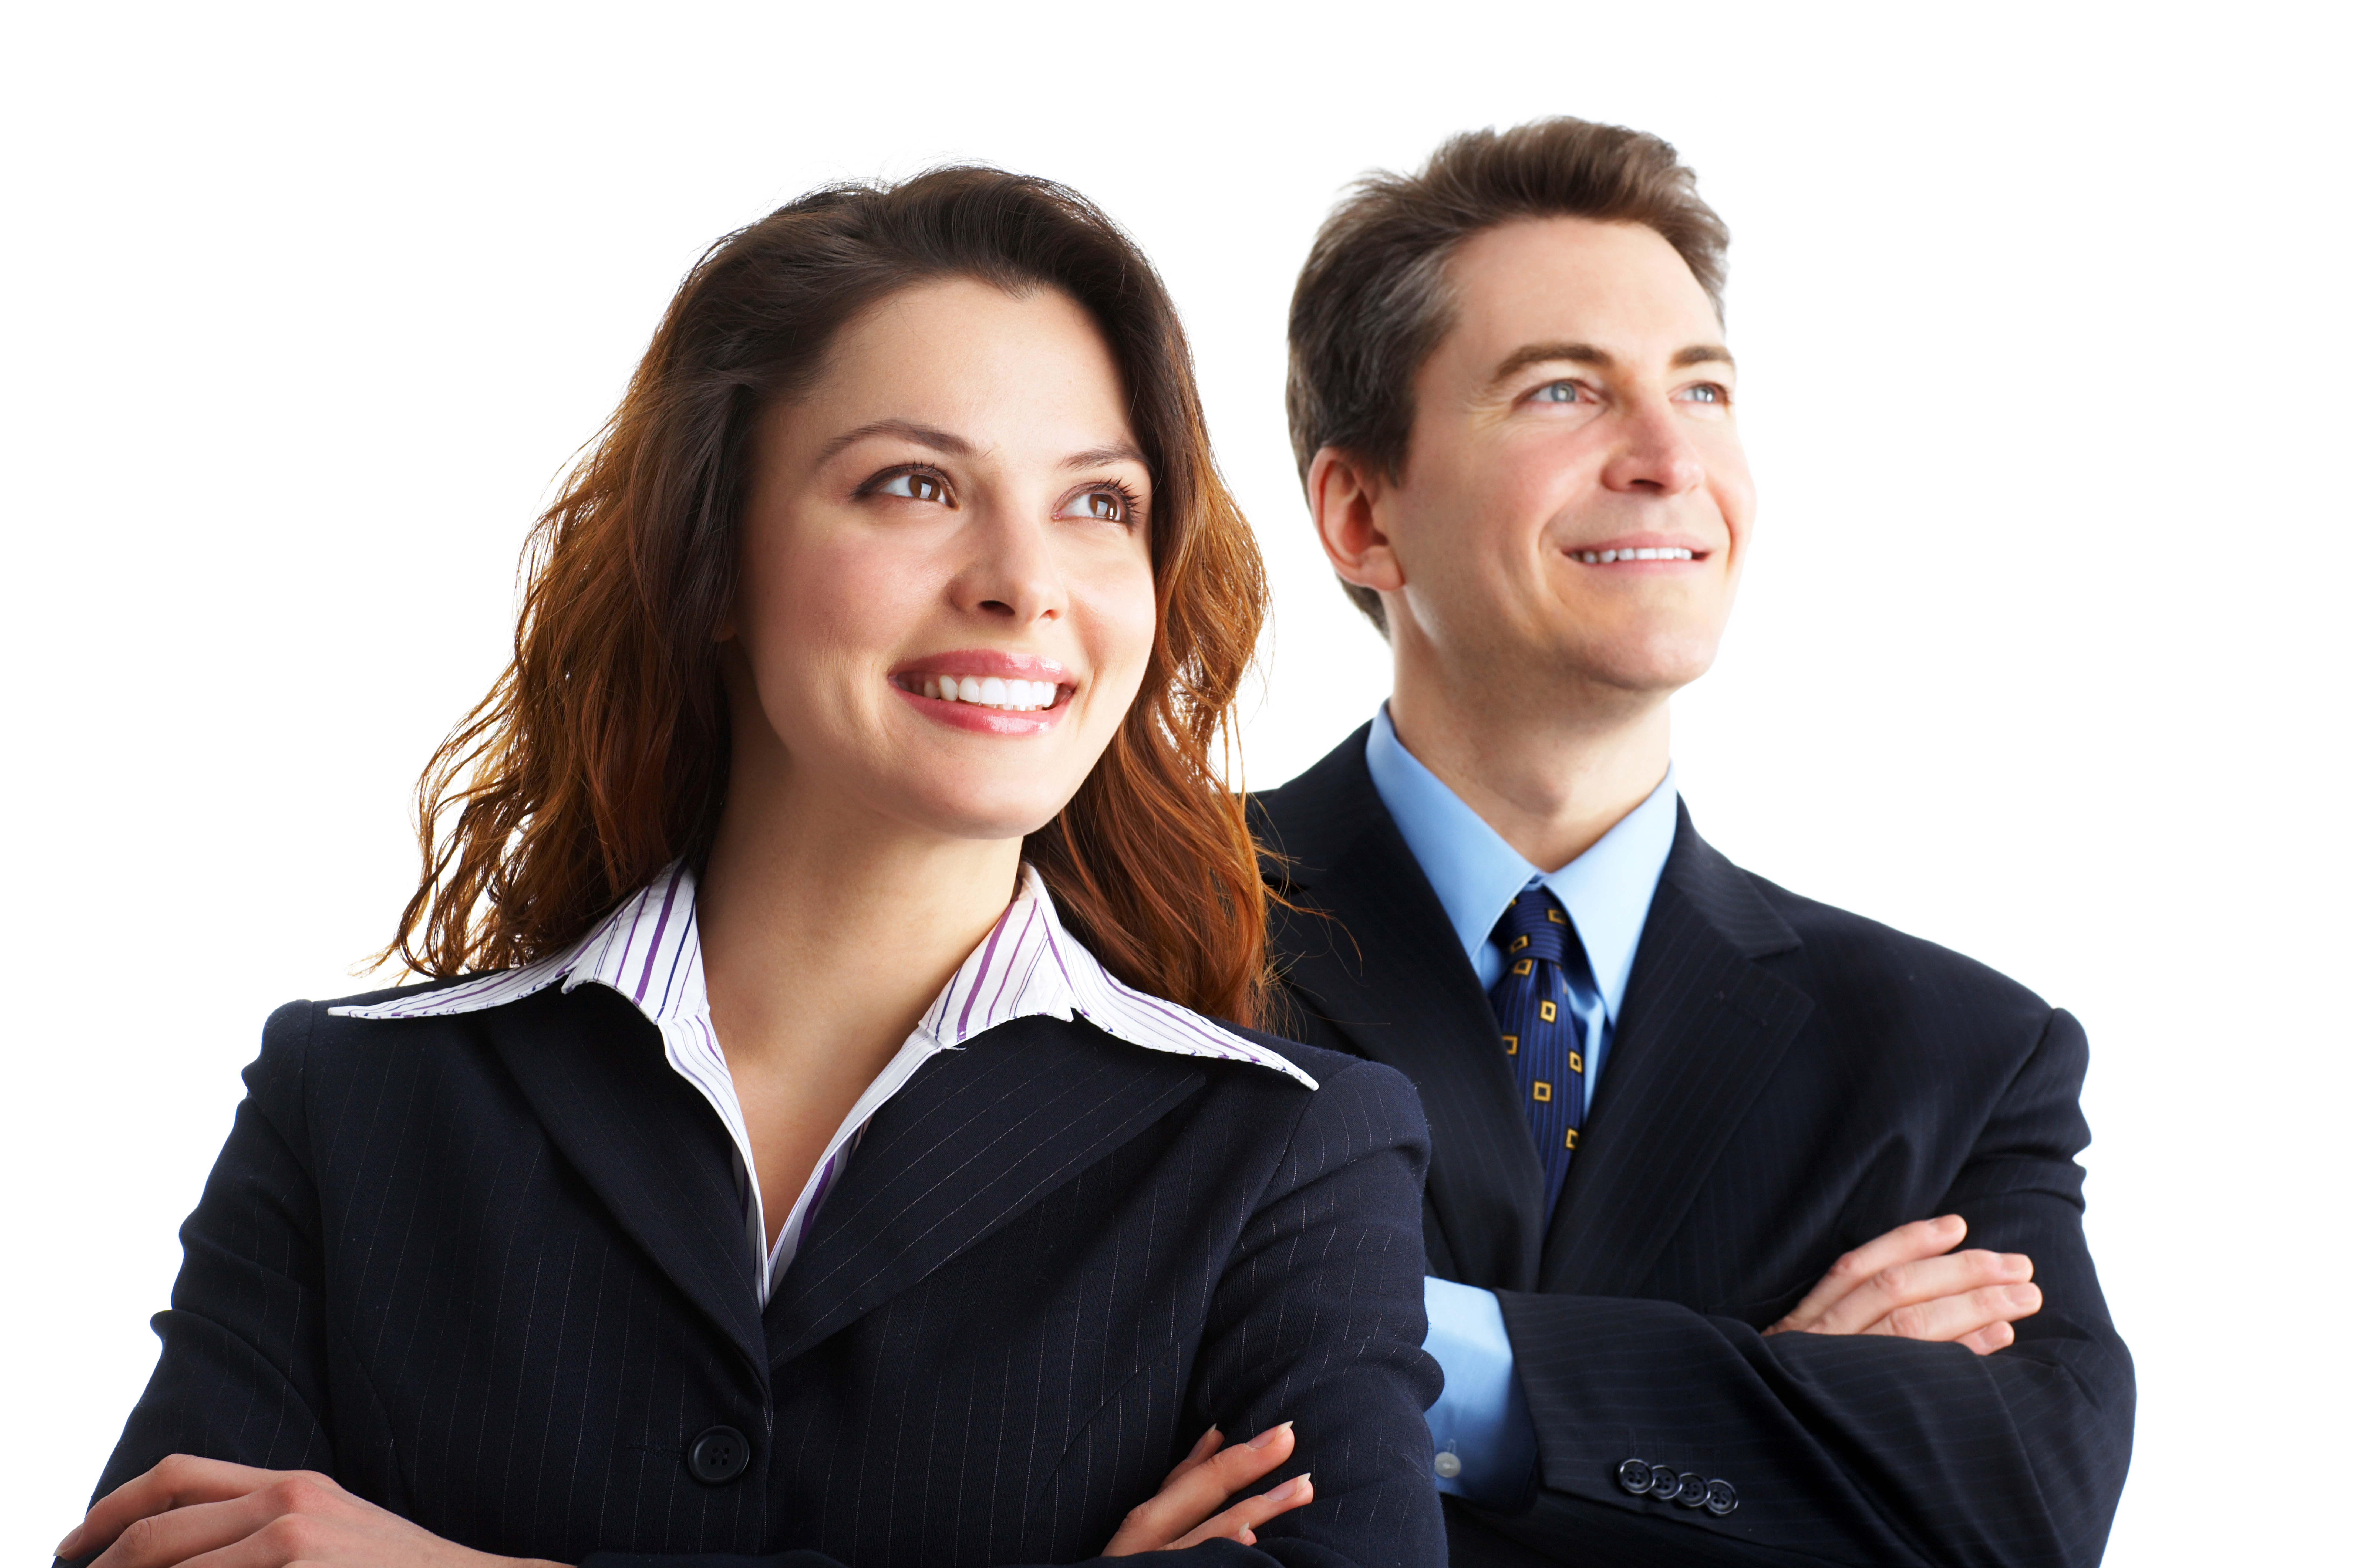
woman, businessperson, white collar worker, business, smile, formal wear, student, suit